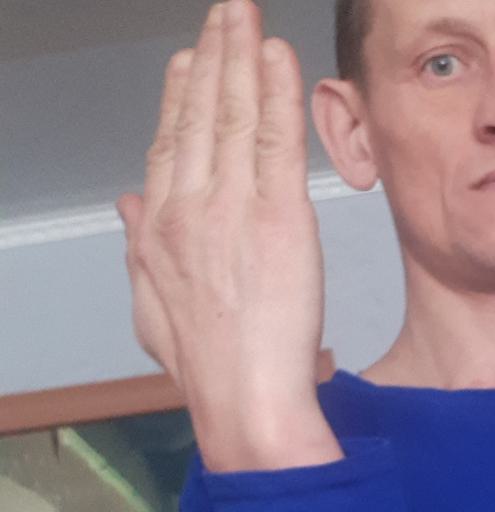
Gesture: stop_inverted